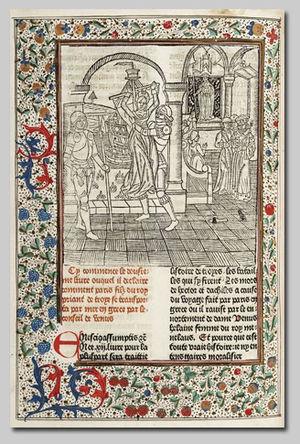
Colard Mansion, né avant 1440 et mort après mai 1484, est un copiste, calligraphe, enlumineur, libraire, traducteur et imprimeur originaire des Flandres, l'un des premiers à avoir imprimé des livres en langue française et à utiliser la gravure sur cuivre pour illustrer des ouvrages.